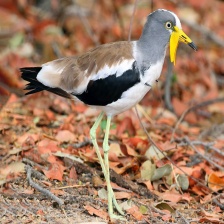
Species: MASKED LAPWING
Scientific name: VANELLUS MILES